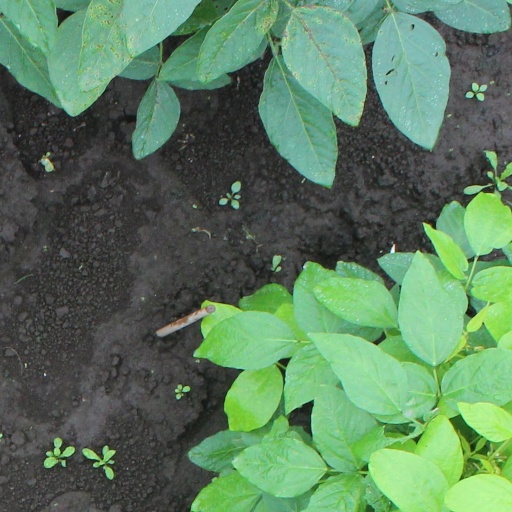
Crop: soybean